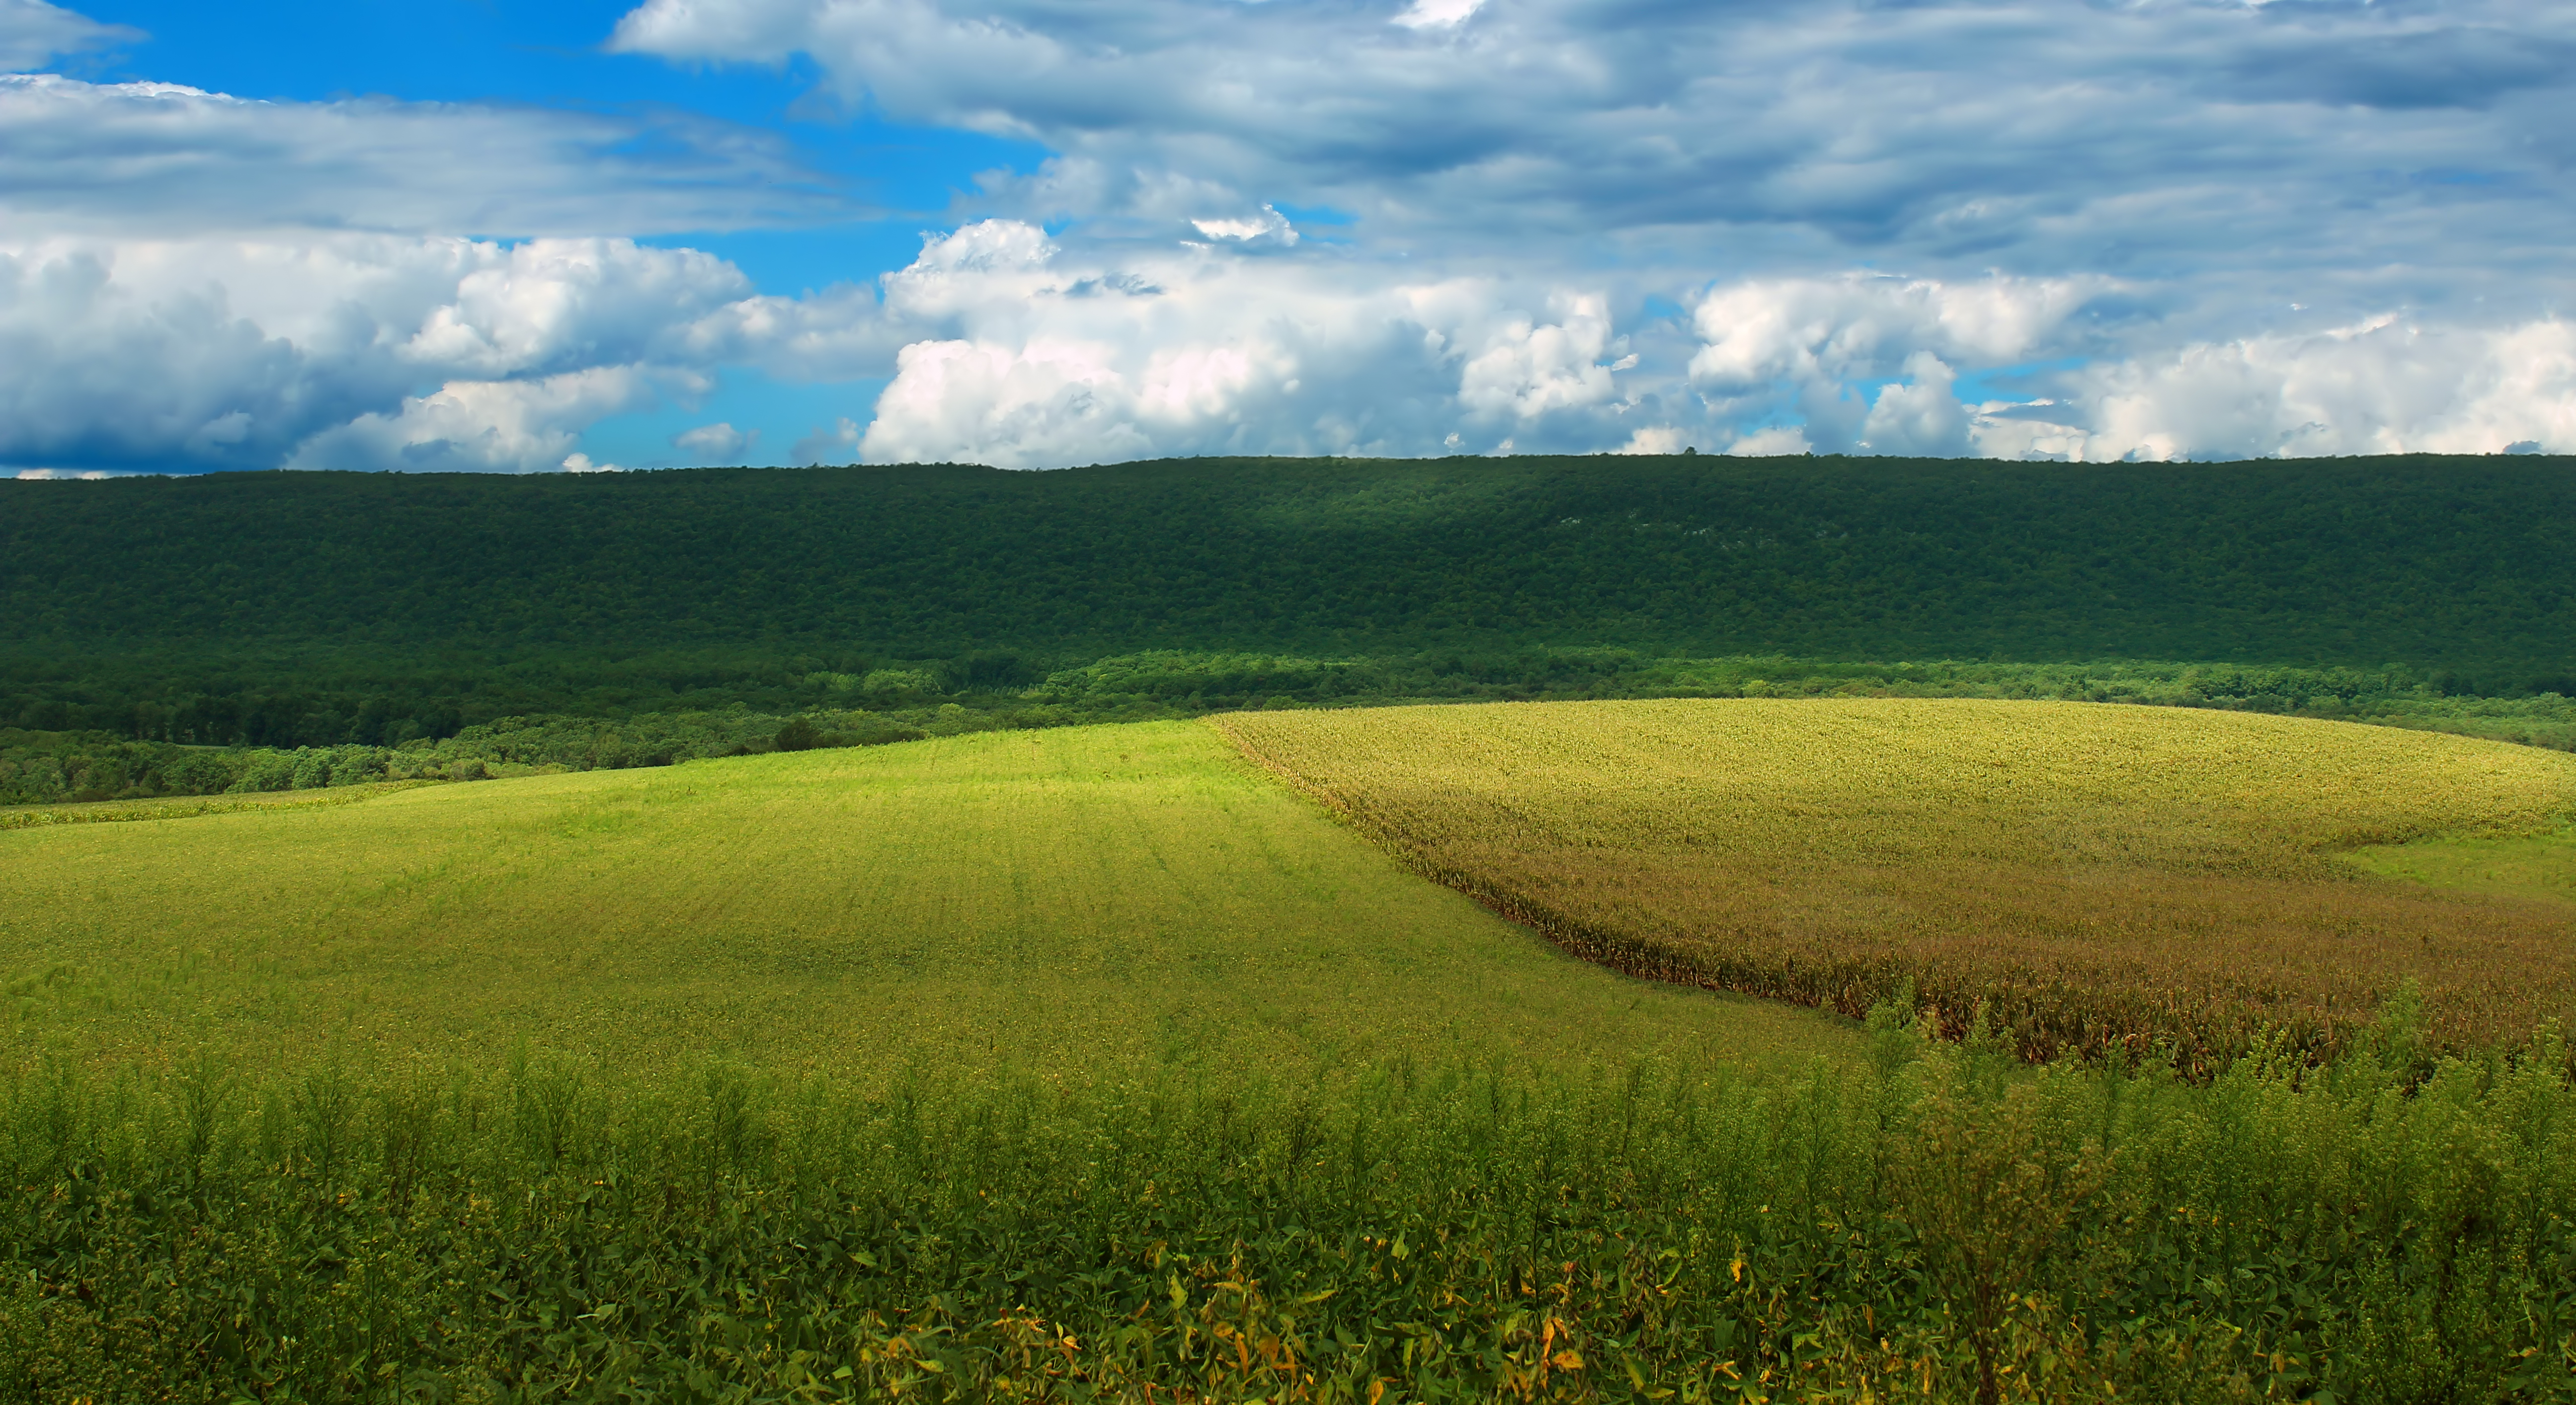
landscape, nature, grass, horizon, mountain, cloud, sky, field, meadow, prairie, sunlight, morning, hill, summer, rural, green, crop, pasture, agriculture, plain, hills, creativecommons, clouds, fields, grassland, appalachianmountains, stratocumulus, pennsylvania, bluemountain, kittatinnymountain, lehighvalley, northamptoncounty, mooretownship, plateau, westscenicdrive, habitat, ecosystem, steppe, rural area, paddy field, natural environment, geographical feature, atmospheric phenomenon, grass family